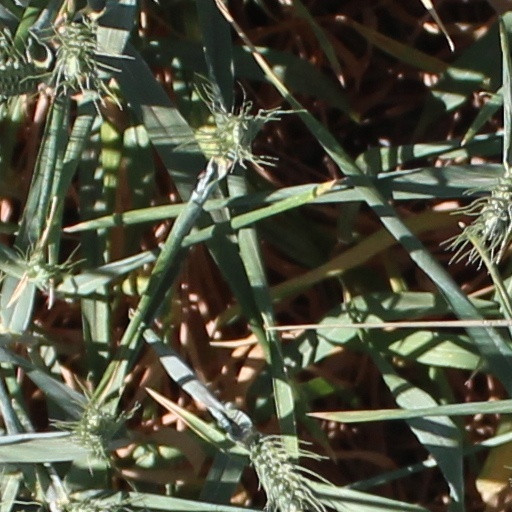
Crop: wheat